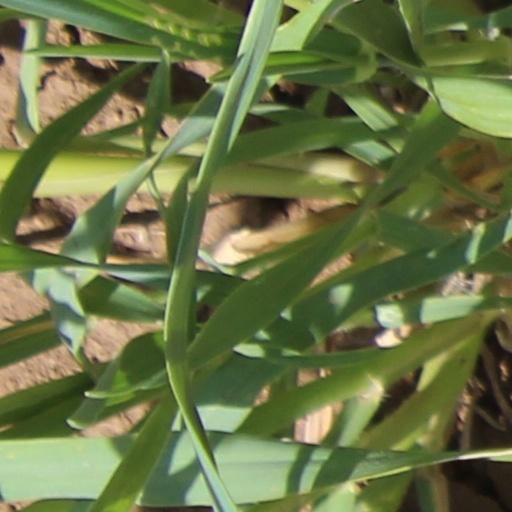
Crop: wheat